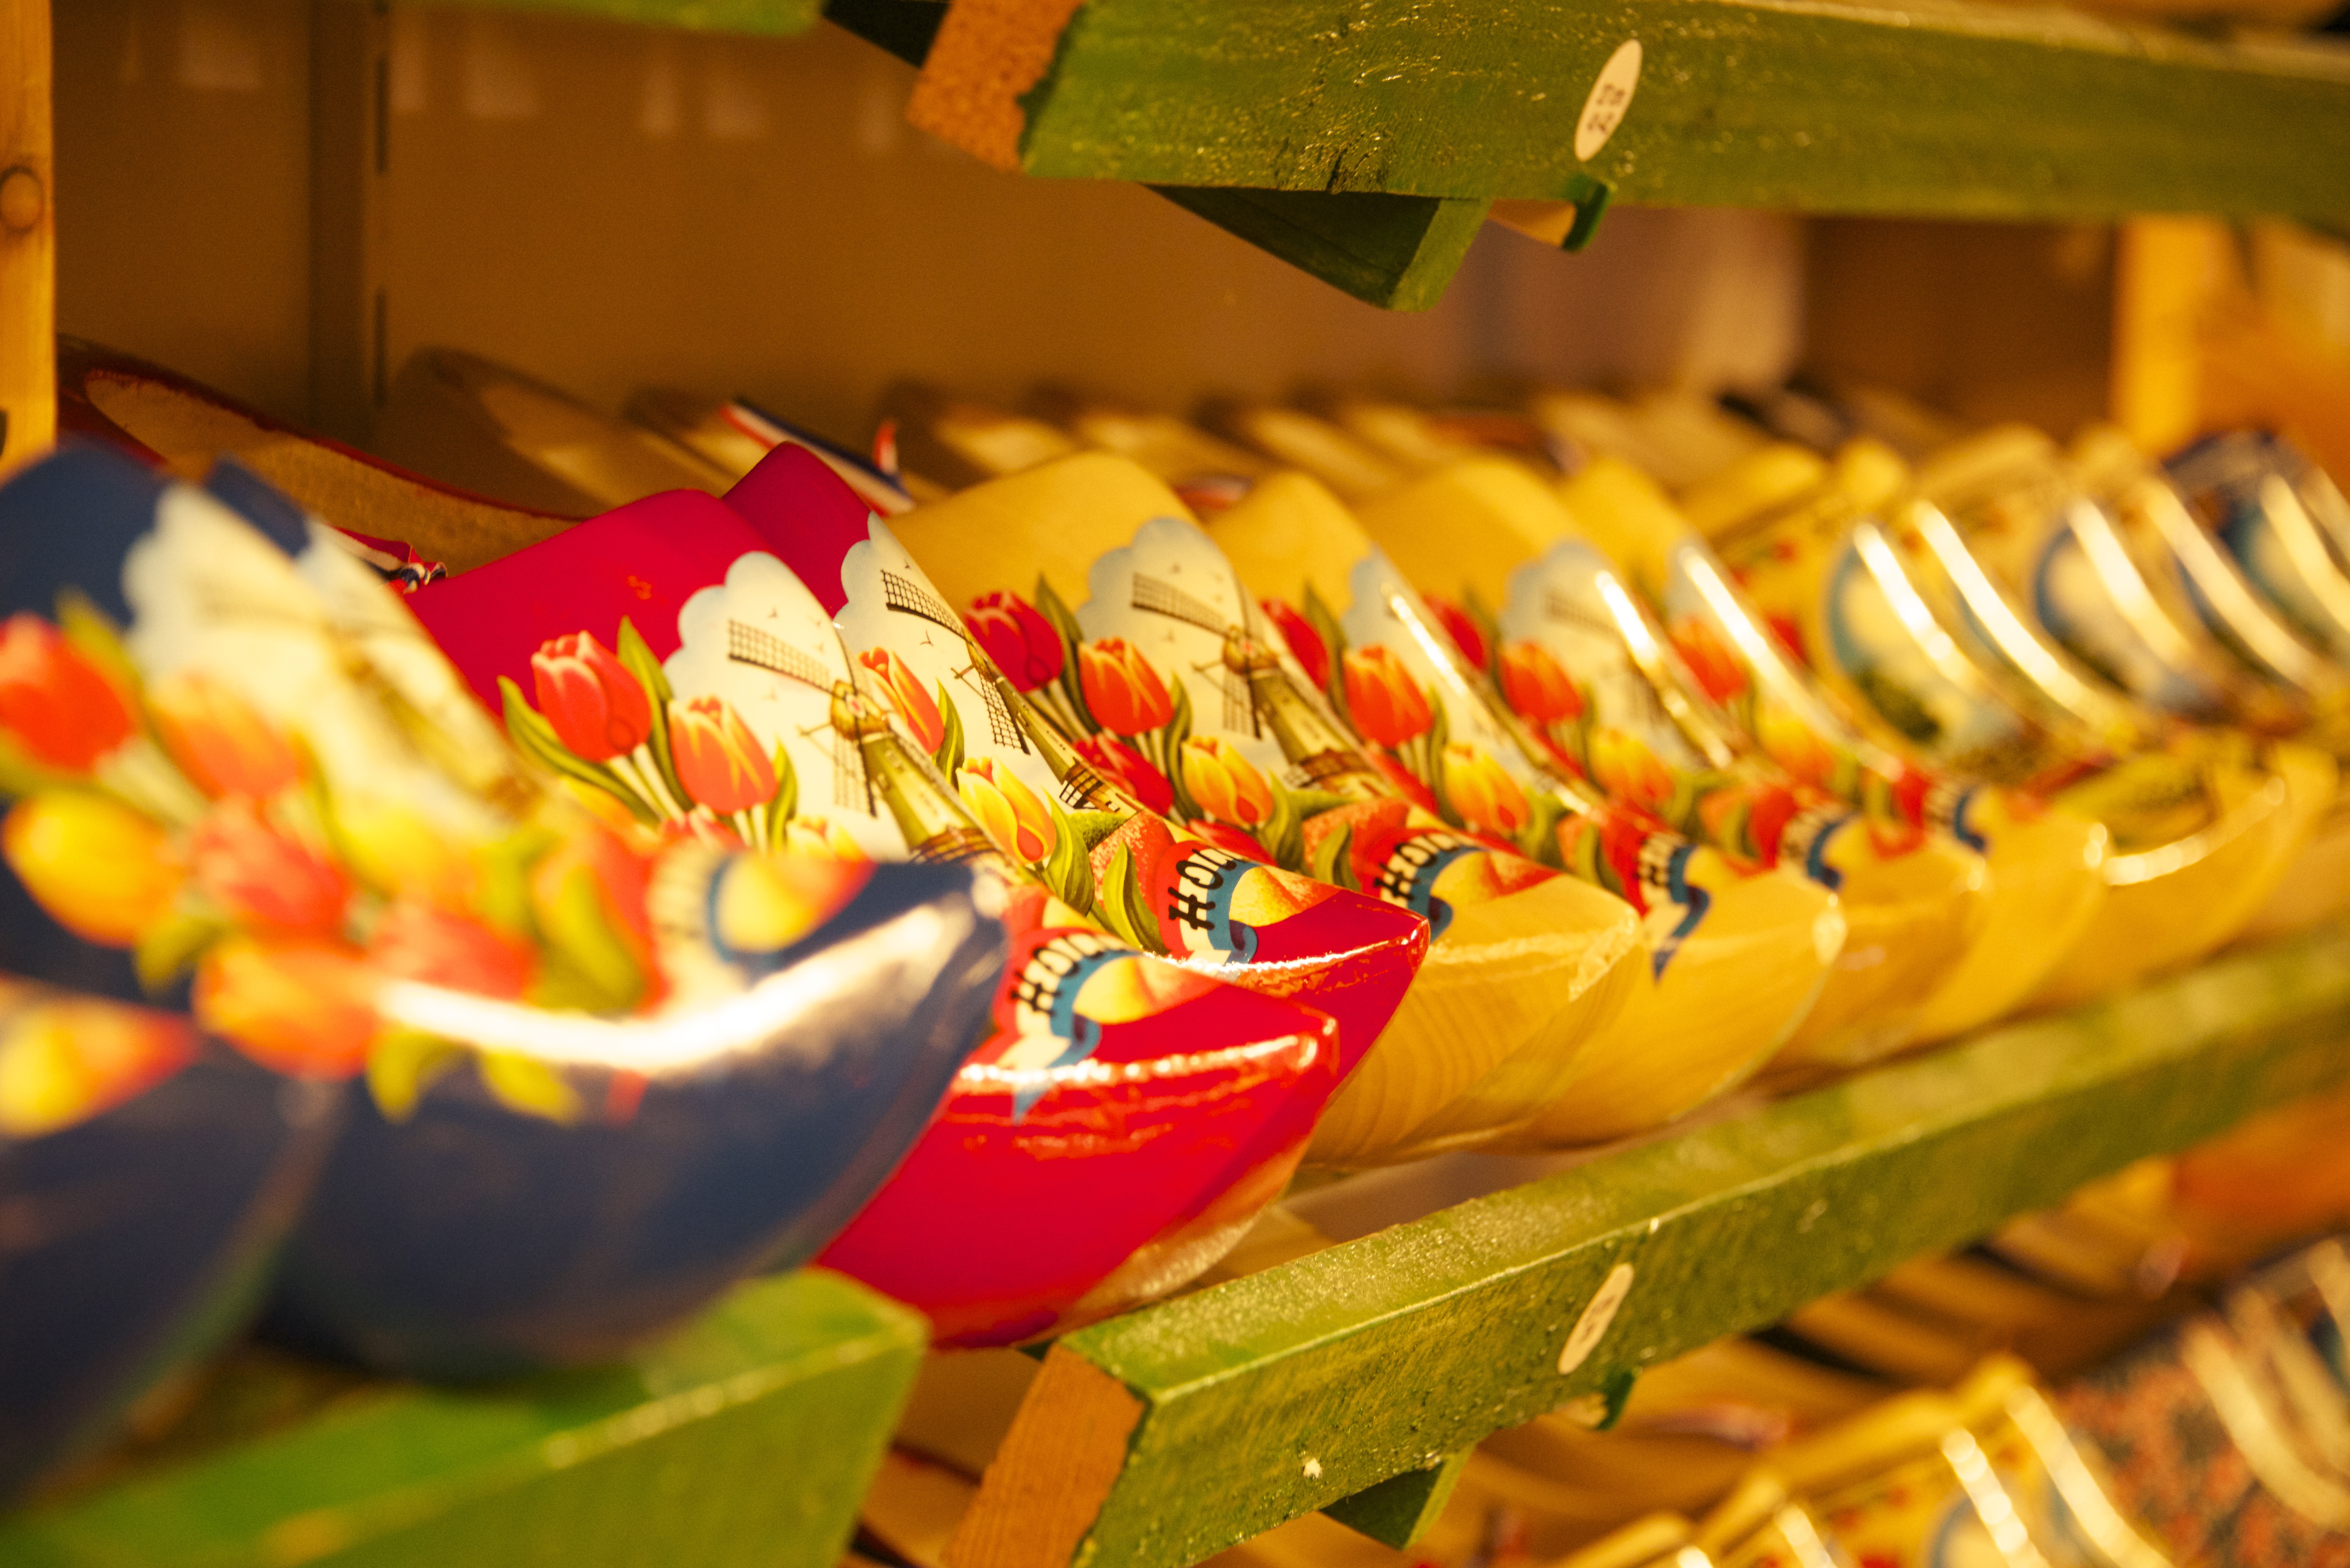
bridge, flower, bike, web, railing, dish, food, color, yellow, cuisine, holland, amsterdam, netherlands, channel, sweetness, most, macro photography